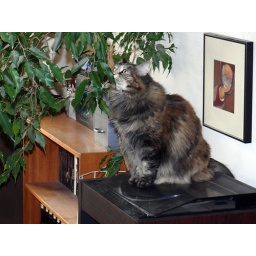
Checking out the fig tree that has been living in my house for 25 years.